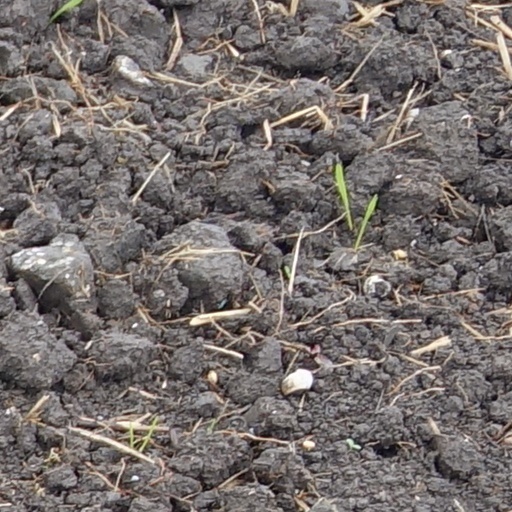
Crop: wheat